Kohat

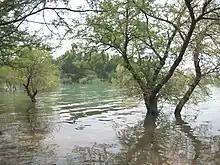
Tanda lake in monsoon

Kohat has a dam called Tanda Dam located on Tanda Lake, which is a protected site under the Ramsar Convention. Completed in 1967, it was included as a Ramsar site on July 23, 1976.